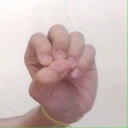
अक्षर: उ